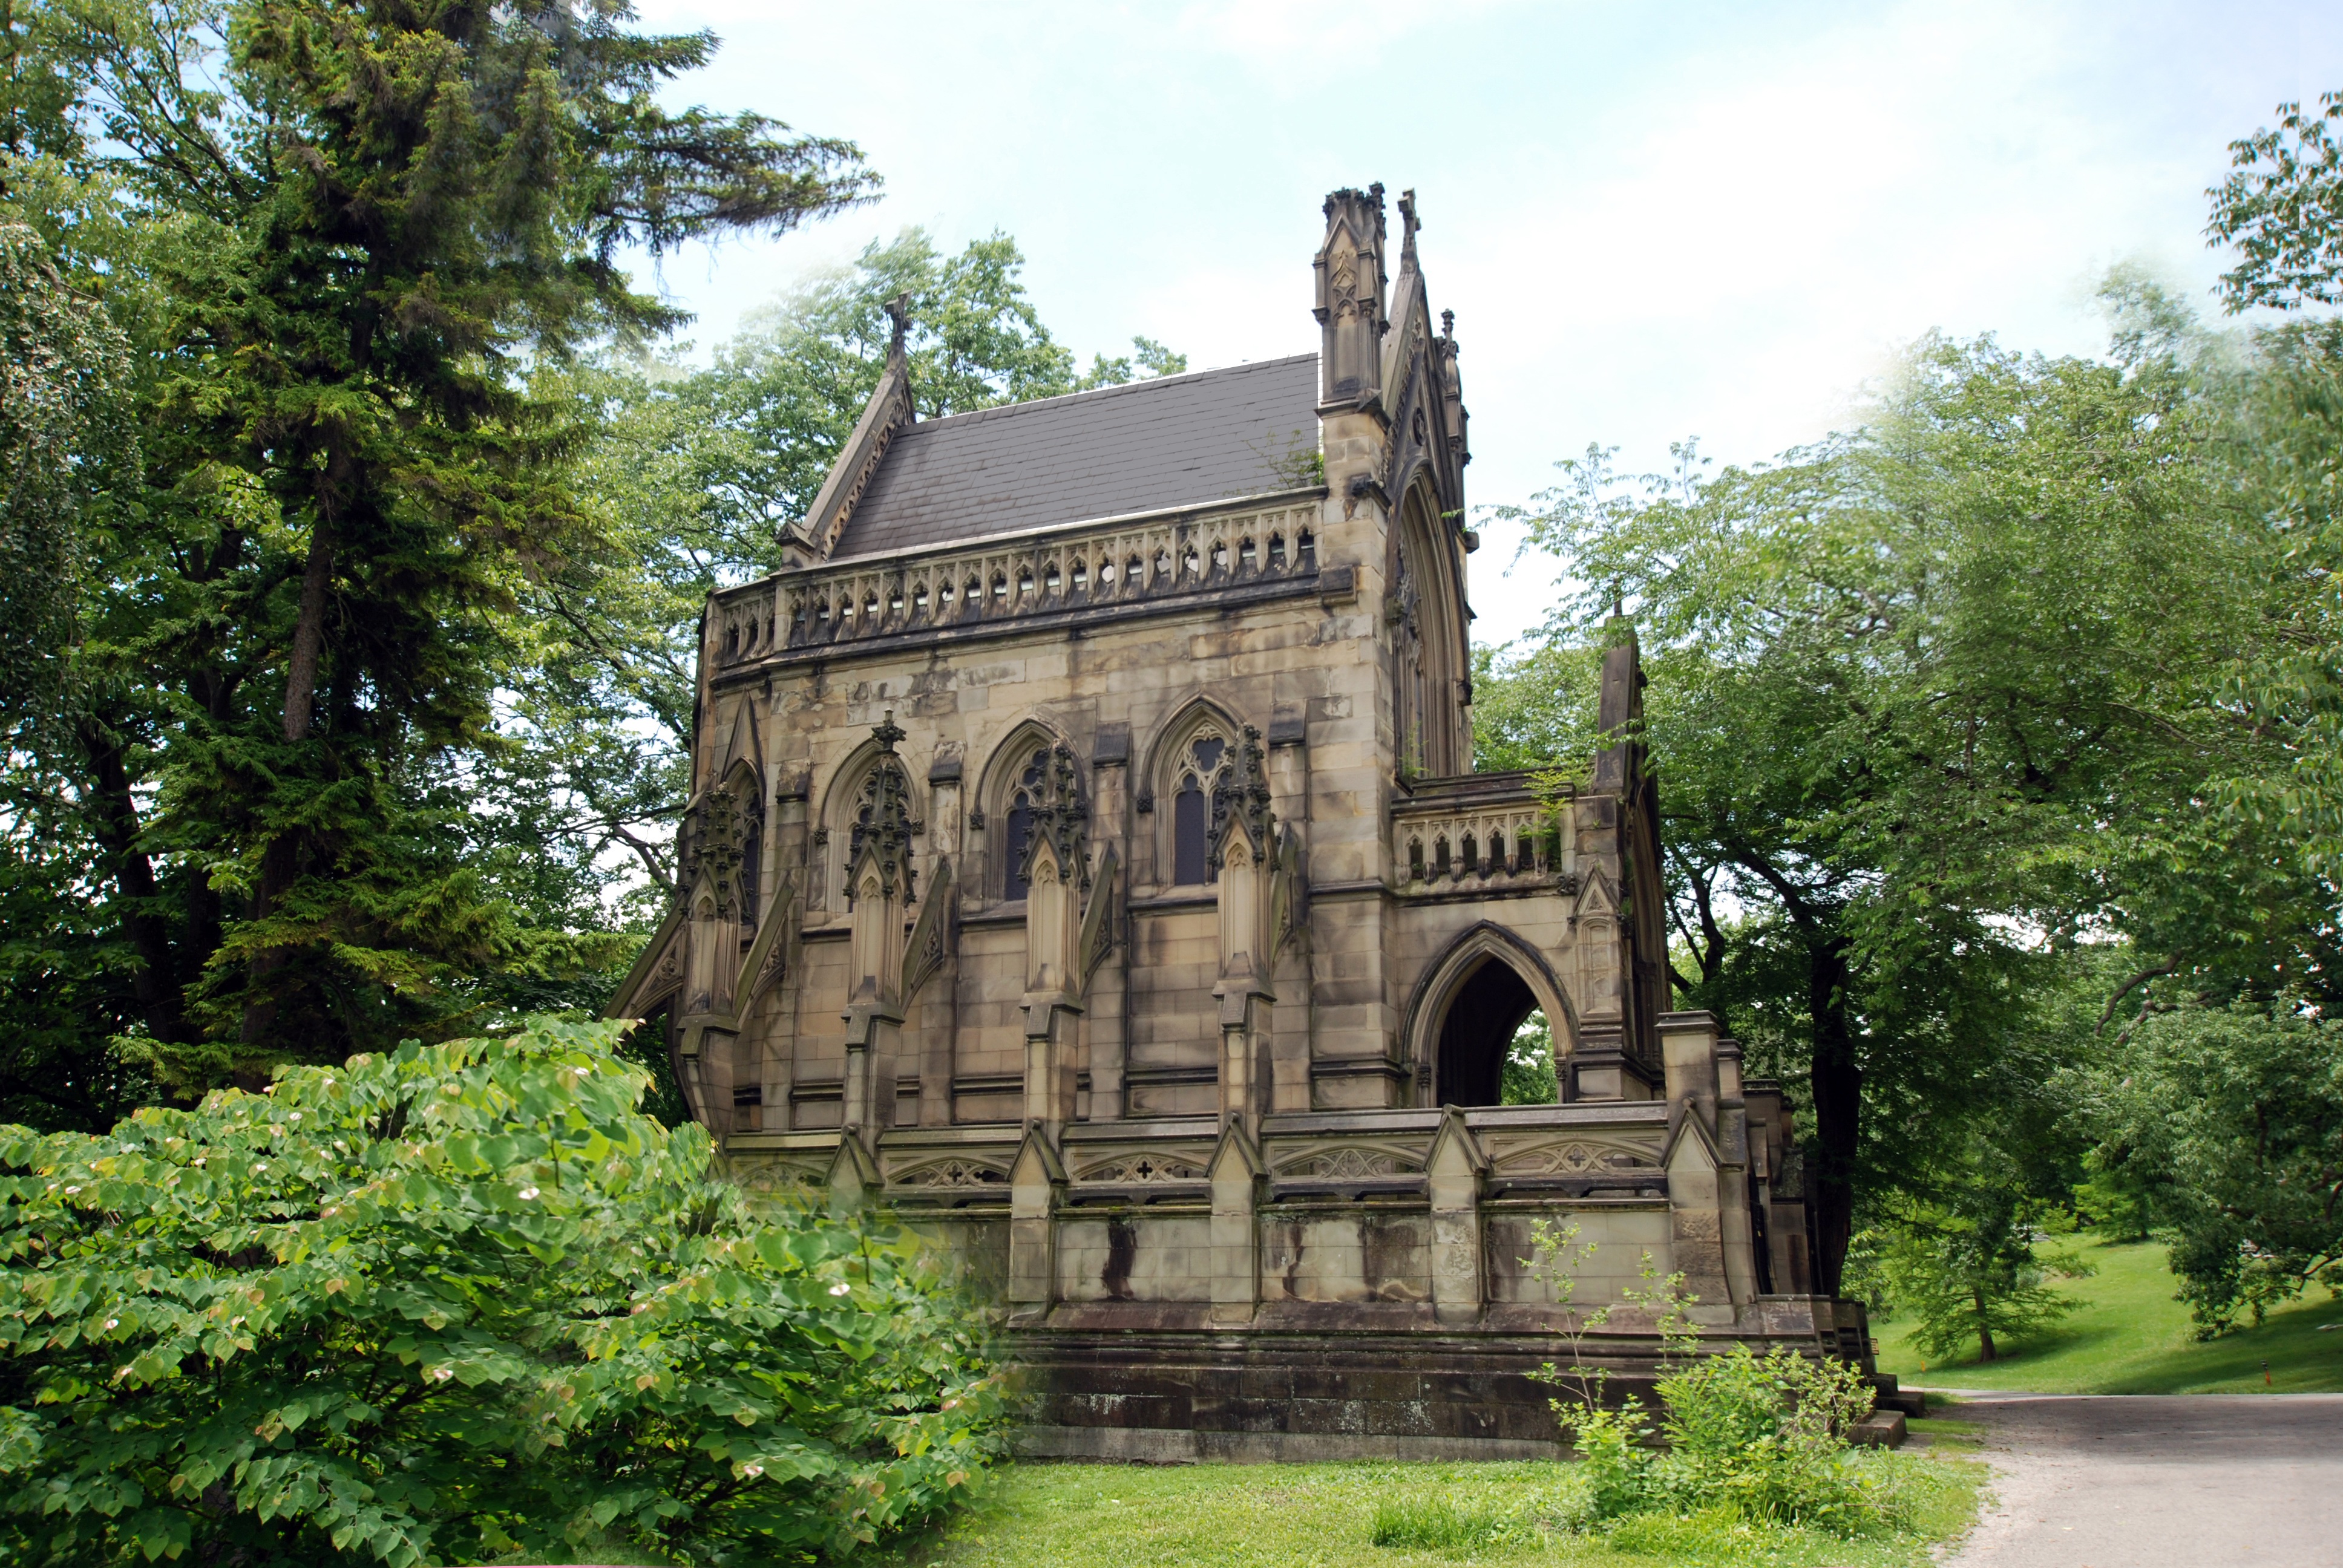
architecture, structure, roof, building, chateau, construction, landmark, church, chapel, cemetery, place of worship, monastery, shrine, history, estate, dexter mausoleum